David Bowie

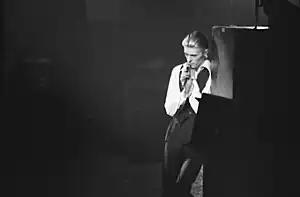
Bowie as the Thin White Duke at Maple Leaf Gardens, Toronto, 1976

"Station to Station" (1976), produced by Bowie and Harry Maslin, introduced a new Bowie persona, the Thin White Duke of its title track. Visually, the character was an extension of Thomas Jerome Newton, the extraterrestrial being he portrayed in the film "The Man Who Fell to Earth" the same year. Developing the funk and soul of "Young Americans", "Station to Station"s synthesiser-heavy arrangements were influenced by electronic and German krautrock. Bowie's cocaine addiction during this period was at its peak; he often did not sleep for three to four days at a time during "Station to Station" recording sessions and later said he remembered "only flashes" of its making. His sanity—by his own later admission—had become twisted from cocaine; he referenced the drug directly in the album's ten-minute title track. The album's release was followed by a -month-long concert tour, the Isolar Tour, of Europe and North America. The core band that coalesced to record the album and tour—rhythm guitarist Carlos Alomar, bassist George Murray and drummer Dennis Davis—continued as a stable unit for the remainder of the 1970s. Bowie performed on stage as the Thin White Duke.